Flight Design CT

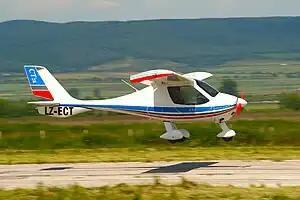
CT2K

The Flight Design CT series is a family of high-wing, tricycle undercarriage, two seat, ultralight and light-sport aircraft produced by Flight Design (Flightdesign Vertrieb) of Germany. The family includes the original CT and the CT2K, CTSW, CTLS and the MC models.